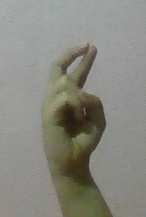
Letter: zay